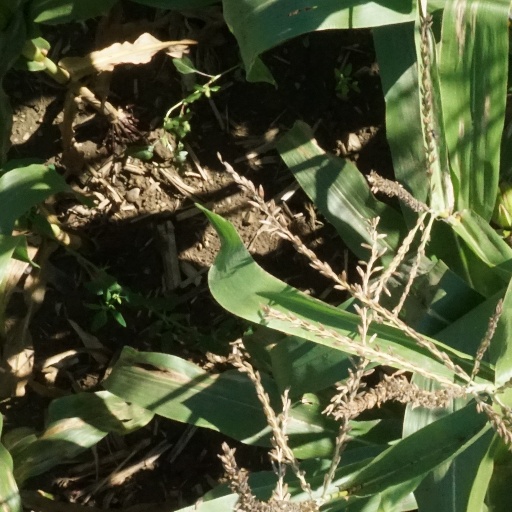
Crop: maize; corn